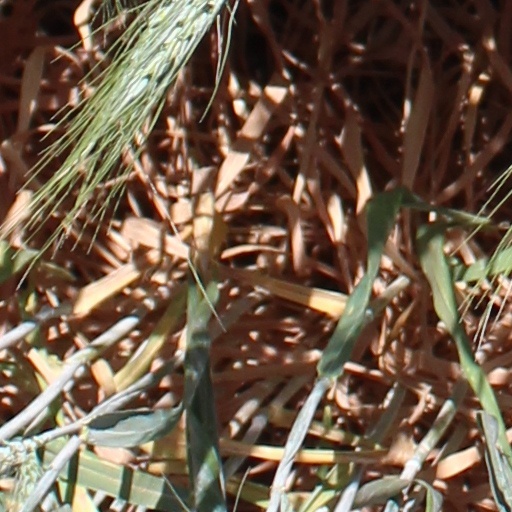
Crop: wheat